1990 Budweiser at The Glen

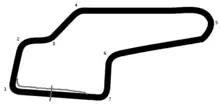
The layout of Watkins Glen International NASCAR used at the time.

Watkins Glen International (nicknamed "The Glen") is an automobile race track located in Watkins Glen, New York at the southern tip of Seneca Lake. It was long known around the world as the home of the Formula One United States Grand Prix, which it hosted for twenty consecutive years (1961–1980), but the site has been home to road racing of nearly every class, including the World Sportscar Championship, Trans-Am, Can-Am, NASCAR Sprint Cup Series, the International Motor Sports Association and the IndyCar Series.